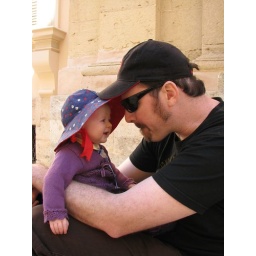
Note Em's cute hat - made by Alex. Apparently there's a whole matching outfit to come...